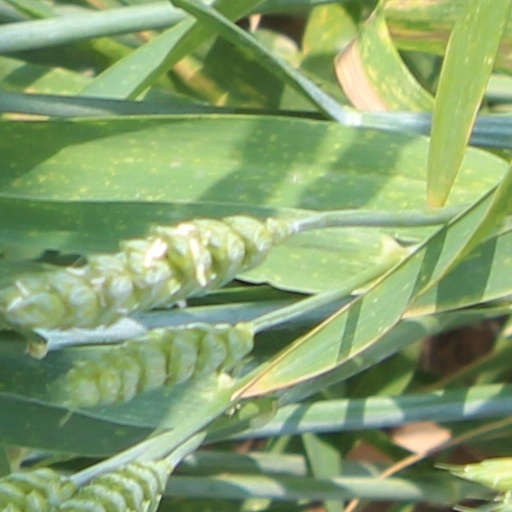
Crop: wheat